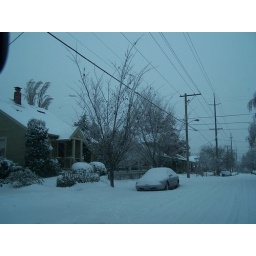
Our house with Brian's car covered in snow.